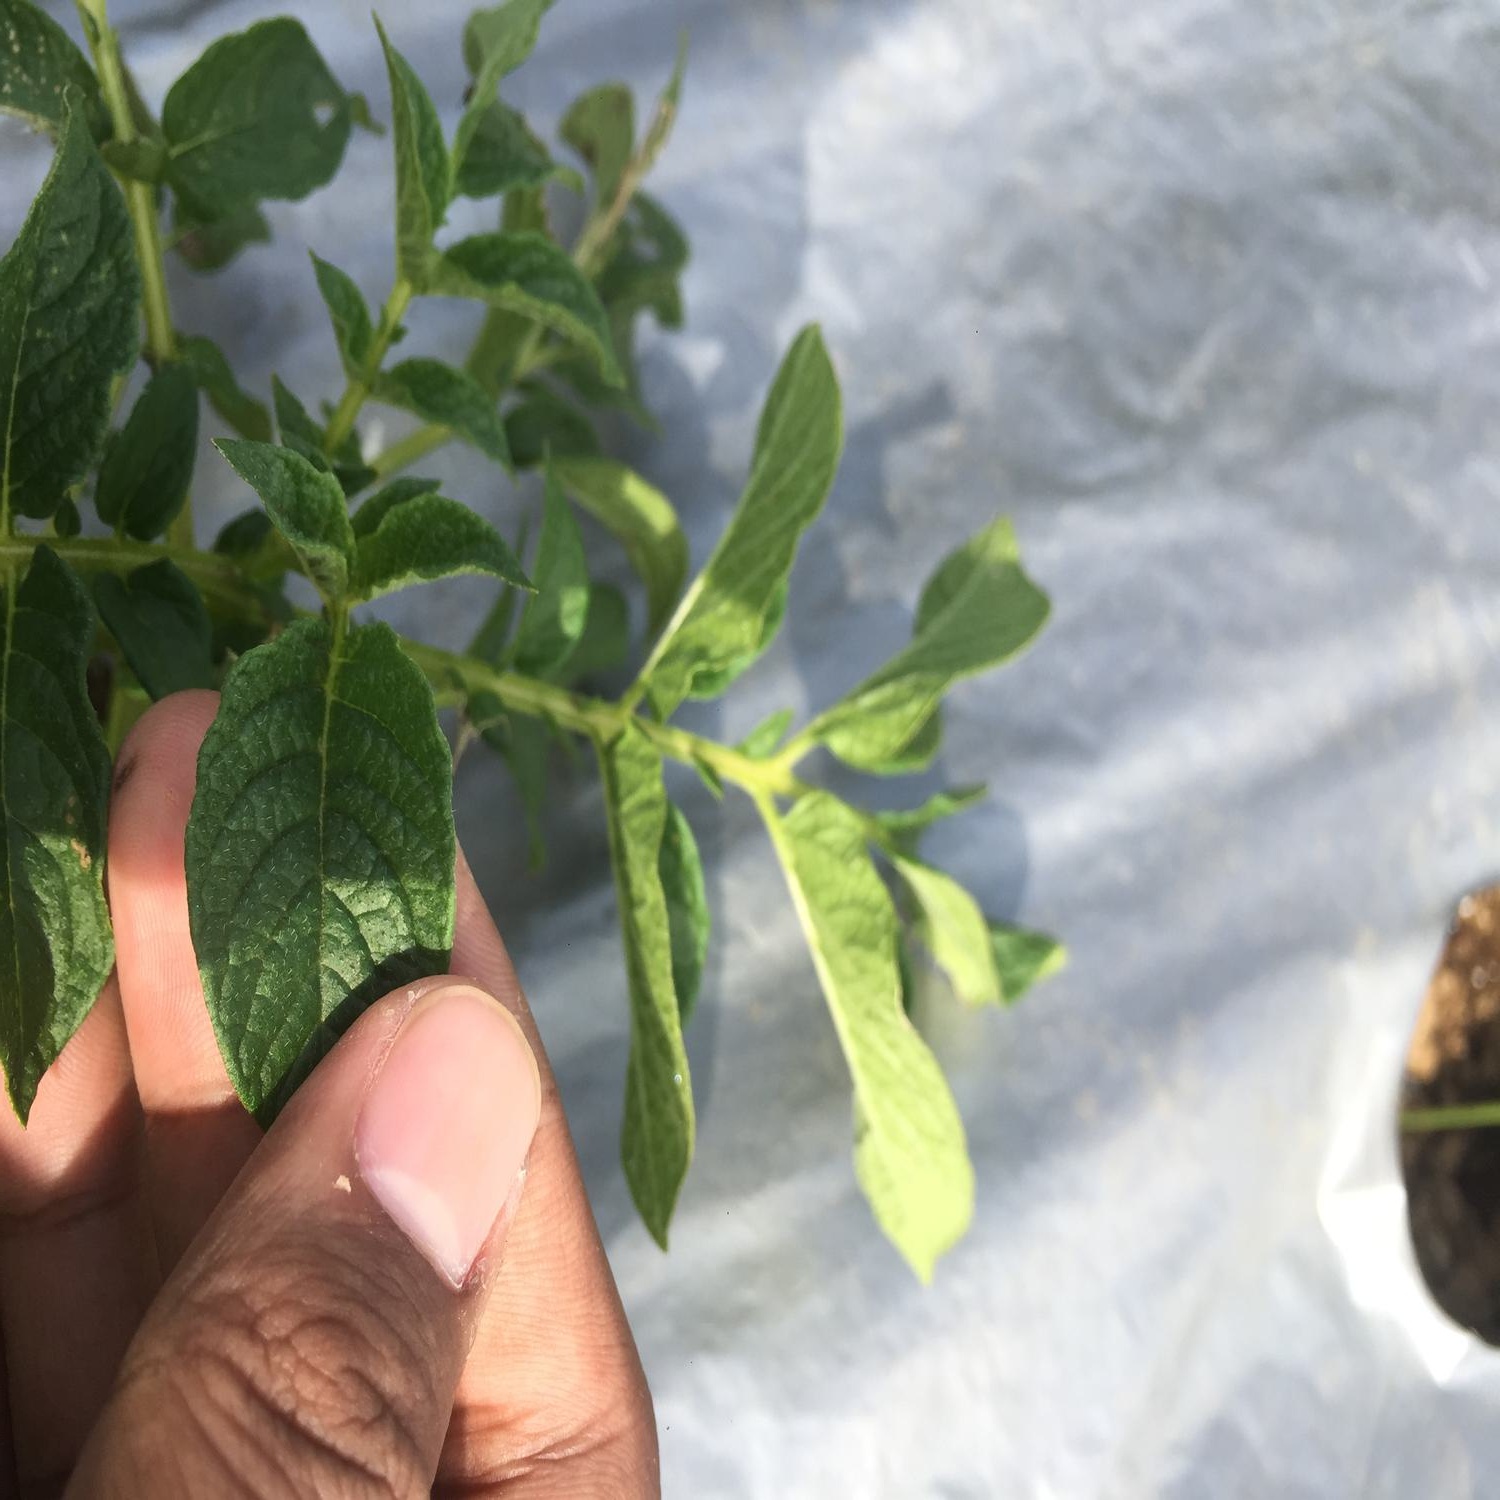
Etiqueta: Virus